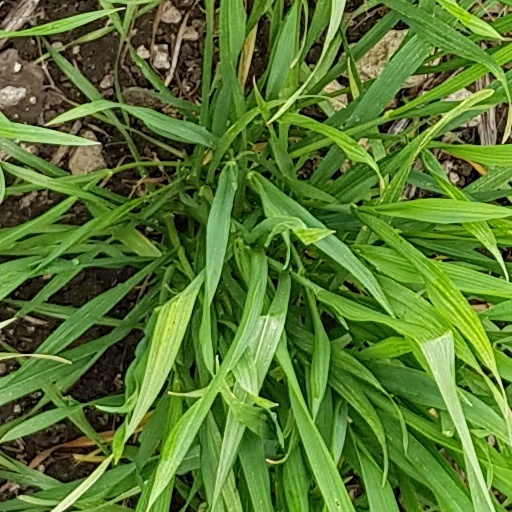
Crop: wheat